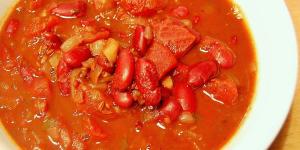
alubias rojas de tolosa